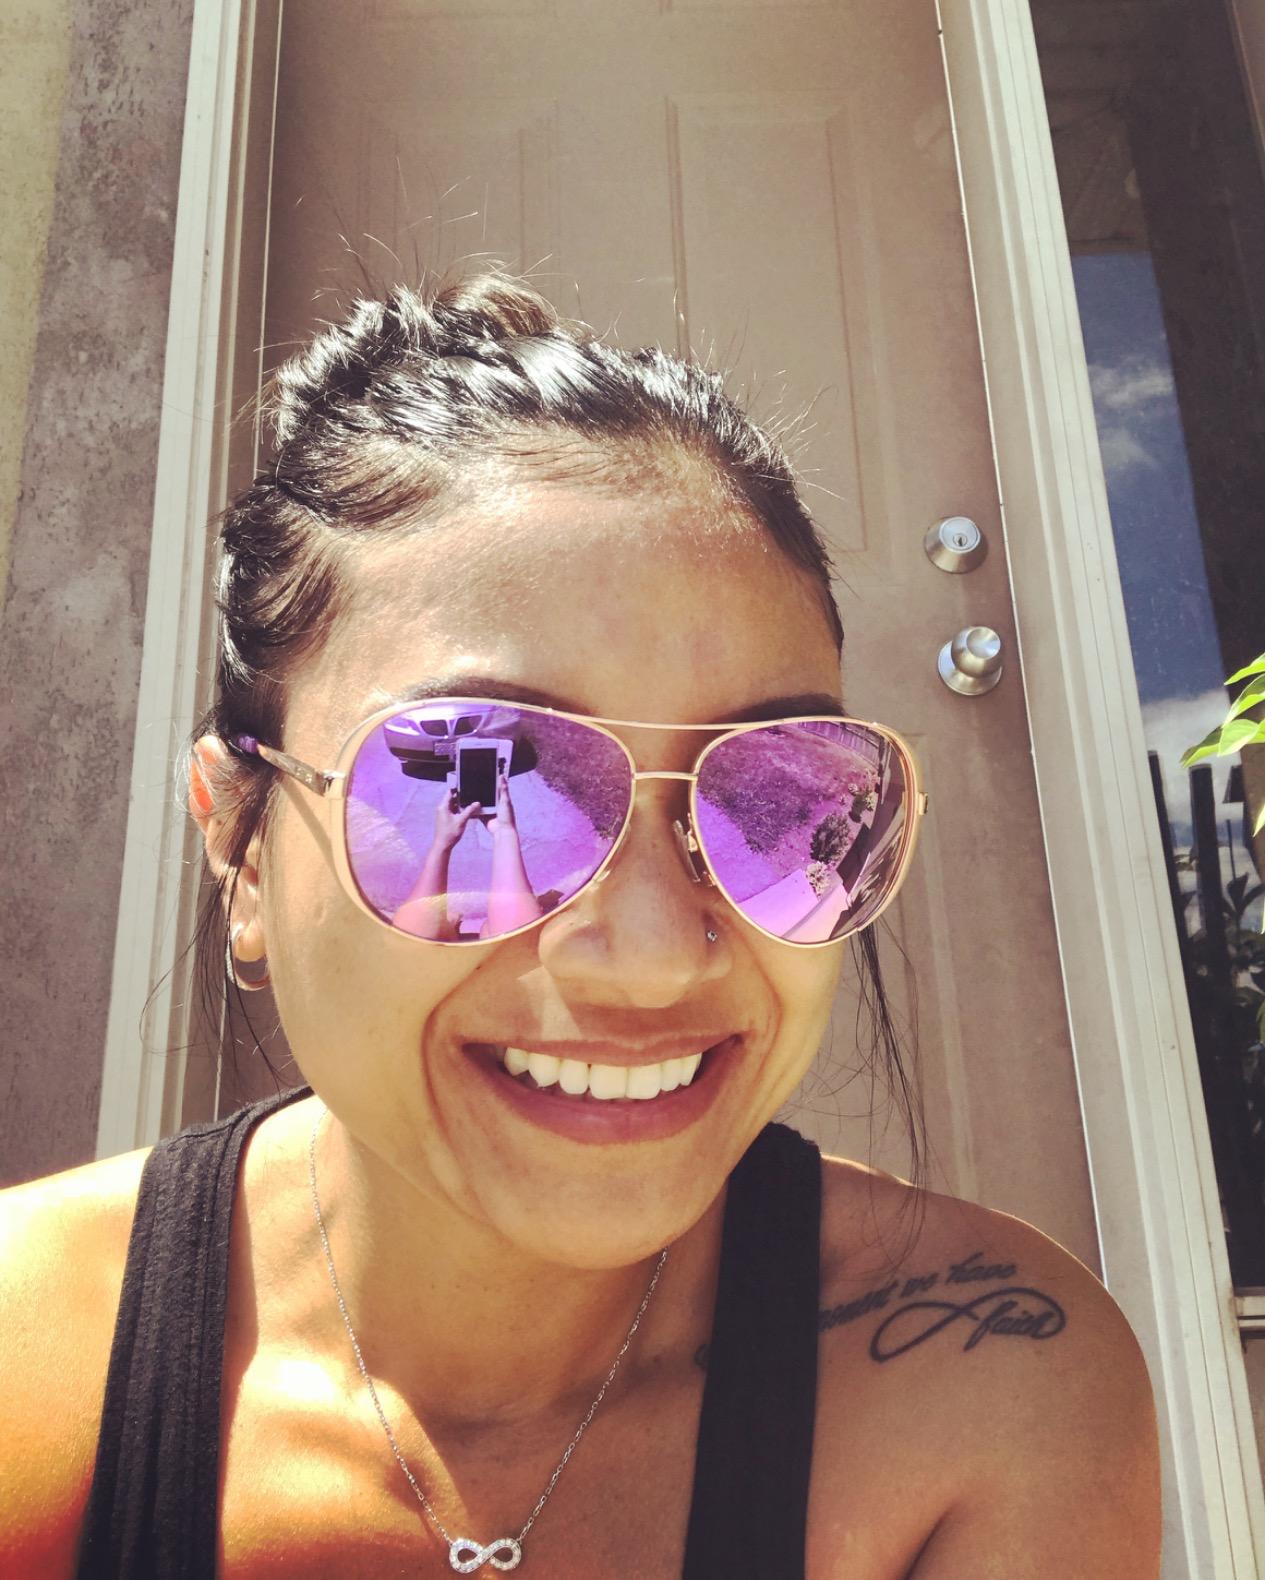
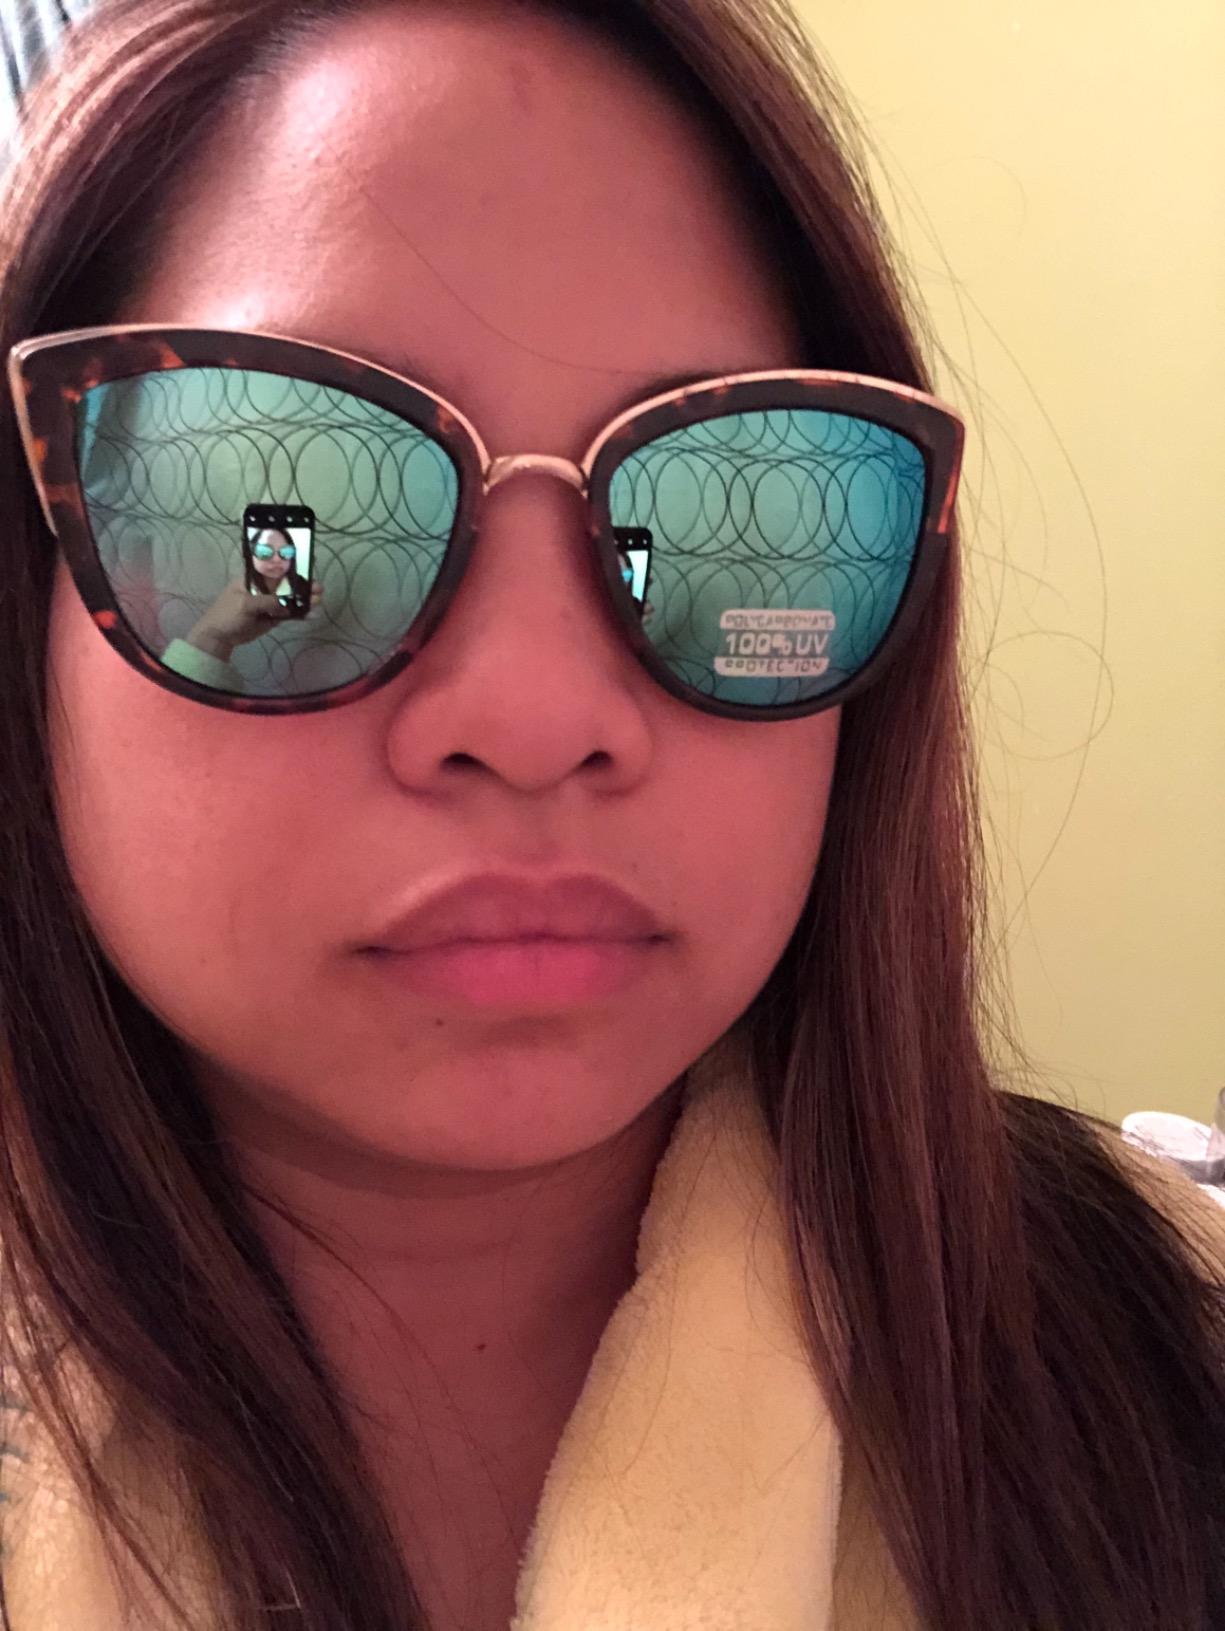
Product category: accessories_sunglasses
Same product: no